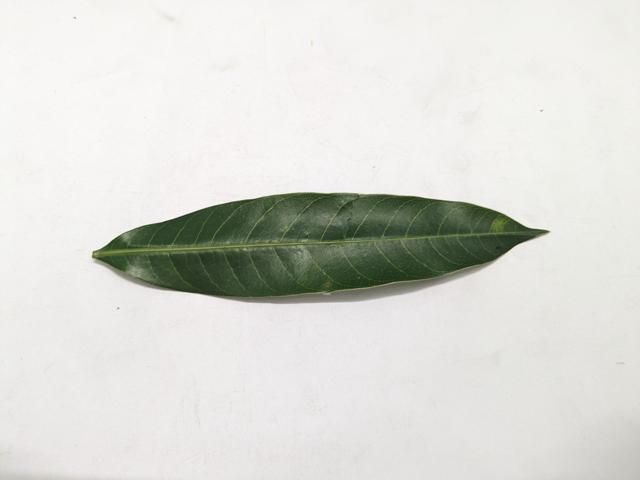
Mango leaf variety: Chaunsa